Toshiyuki Kobayashi

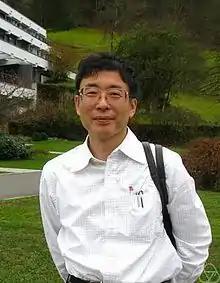
Toshiyuki Kobayashi

and the application of geometric analysis to representation theory. He was a major developer in